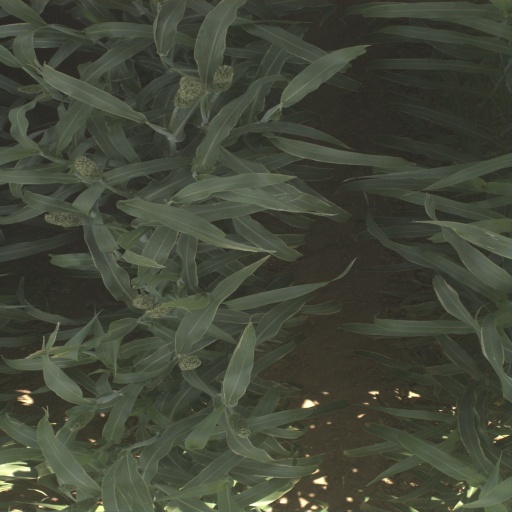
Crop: sorghum